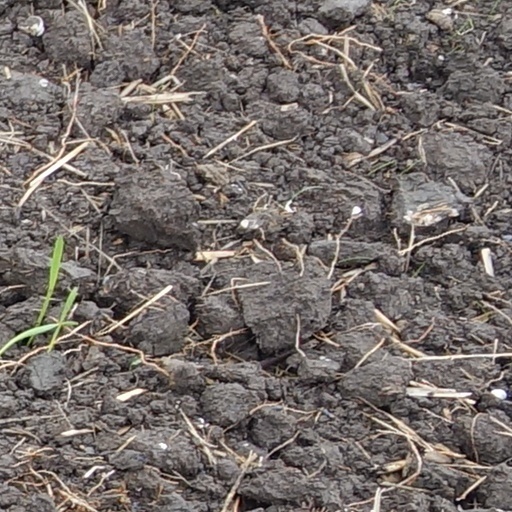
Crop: wheat